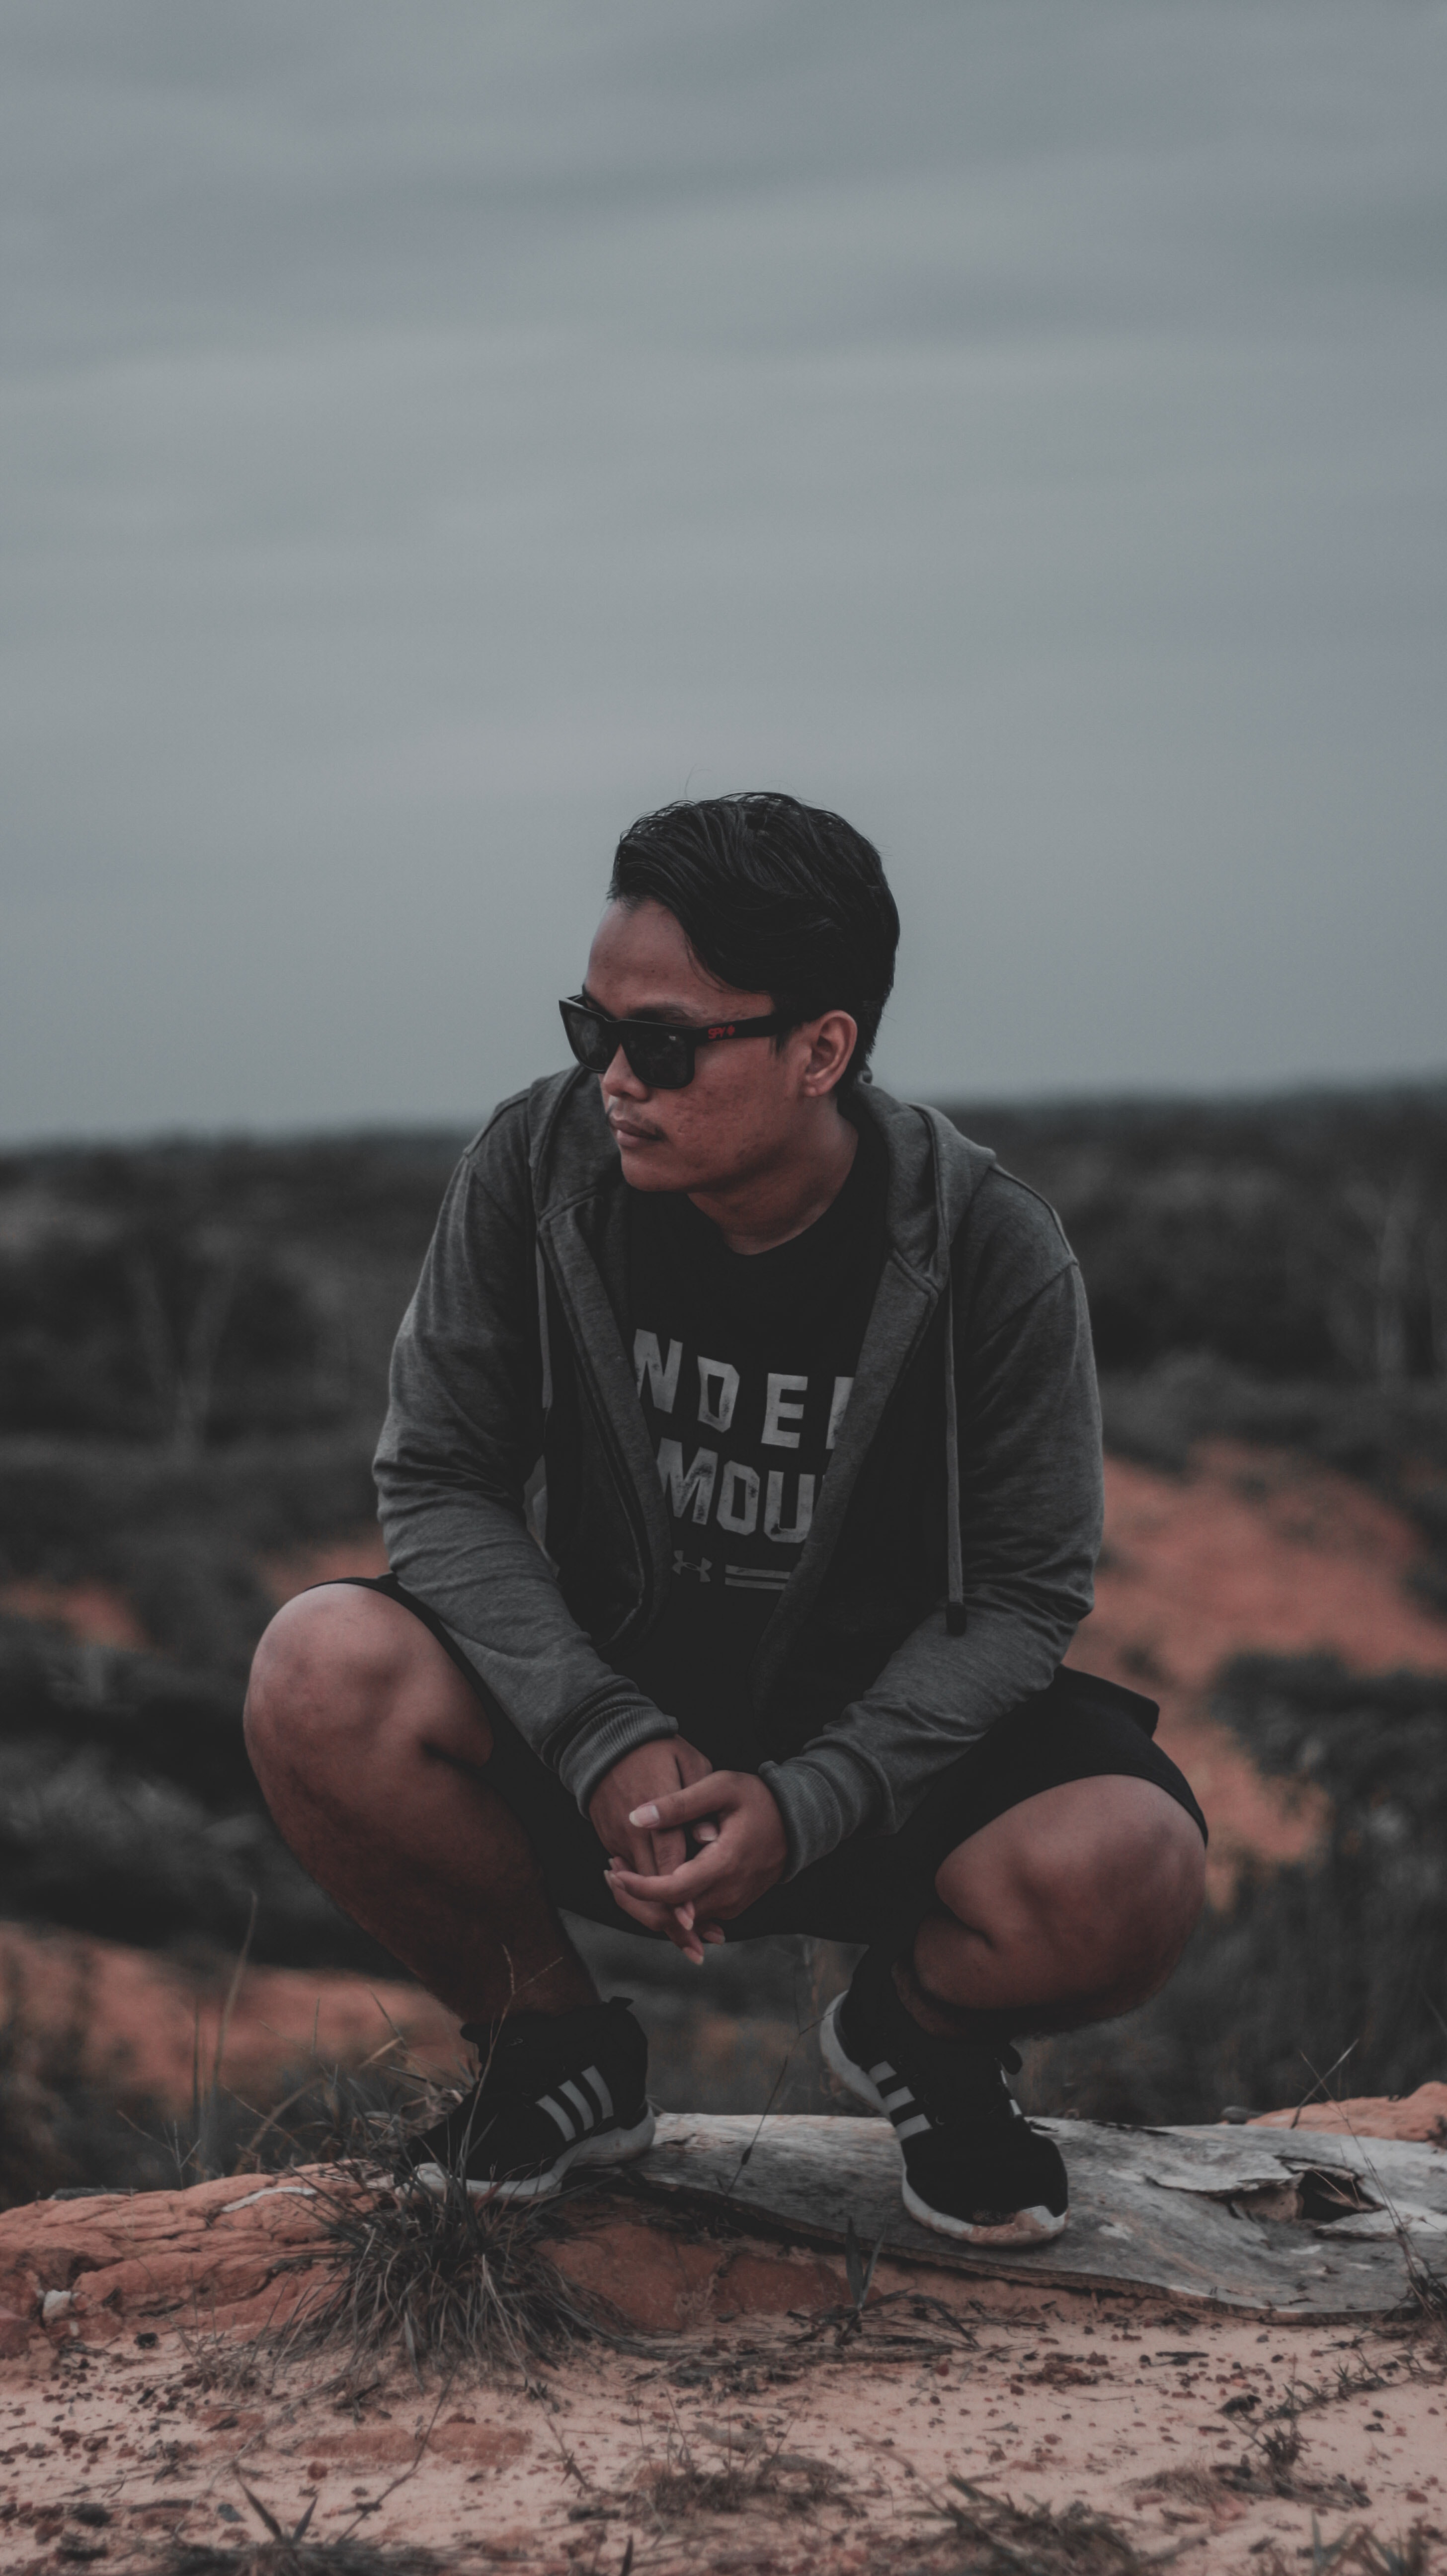
sitting, human, rock, tree, geology, photography, soil, landscape, vacation, badlands